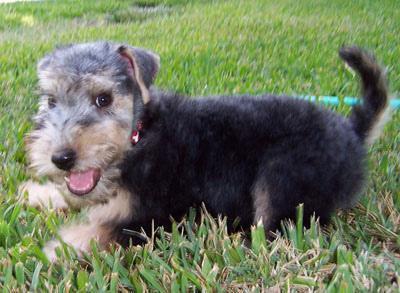
Lakeland_terrier